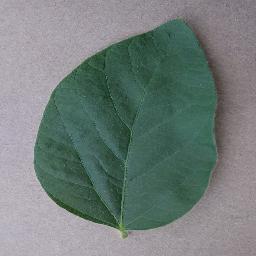
Label: Soybean___healthy